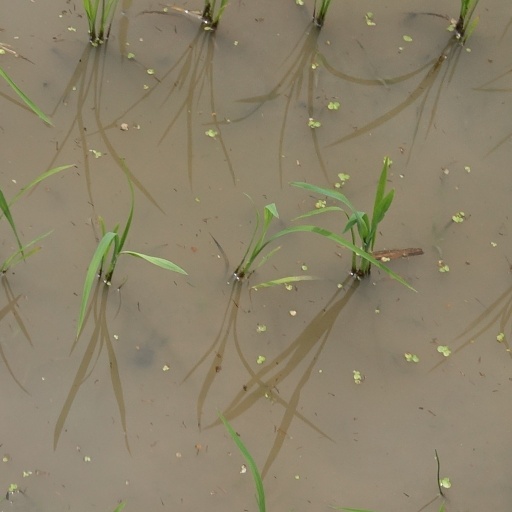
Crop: rice